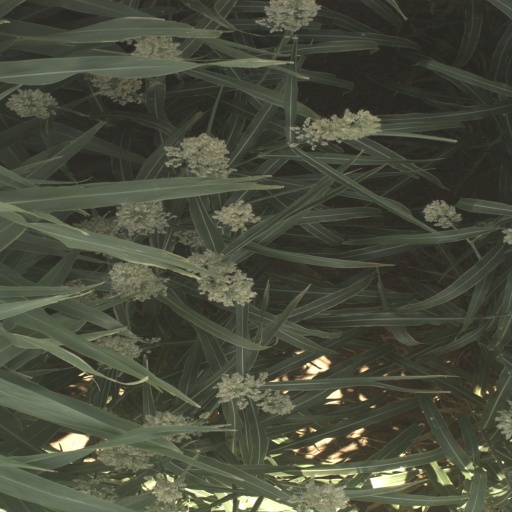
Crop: sorghum